Yagi–Uda antenna

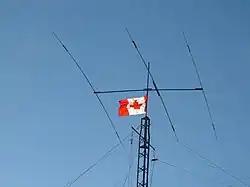
A three-element Yagi–Uda antenna used for long-distance (skywave) communication in the shortwave bands by an amateur radio station. The longer "reflector" element ("left"), the driven element ("centre"), and the shorter "director" ("right") each have a so-called "trap" (parallel LC circuit) inserted along their conductors on each side, allowing the antenna to be used on more than one frequency band.

After World War II, the advent of television broadcasting motivated extensive adaptation of the Yagi–Uda design for rooftop television reception in the VHF band (and later for UHF television) and also as an FM radio antenna in fringe areas. A major drawback was the Yagi's inherently narrow bandwidth, eventually solved by the adoption of the wideband log-periodic dipole array (LPDA). Yet the Yagi's higher gain compared to the LPDA makes it the best for fringe reception, and complicated Yagi designs and combination with other antenna technologies have been developed to permit its operation over the broad television bands.